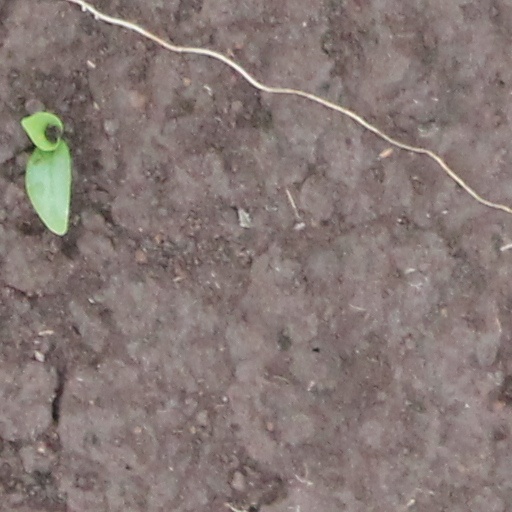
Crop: wheat